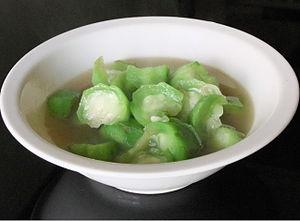
La cuisine indonésienne regroupe les plats habituellement consommés dans l'archipel indonésien. À l'image des langues, cultures et ethnies, la cuisine indonésienne est très riche et variée ; elle est basée sur les produits de la mer, des hautes terres et des plaines tropicales ; la cuisine indonésienne n'est pas saisonnière, bien que certains fruits ne soient disponibles qu'à certains moments de l'année. Elle est basée sur les très nombreux produits locaux, auxquels se sont ajoutés les nombreux apports successifs des migrations indienne, chinoise, arabe et européenne.